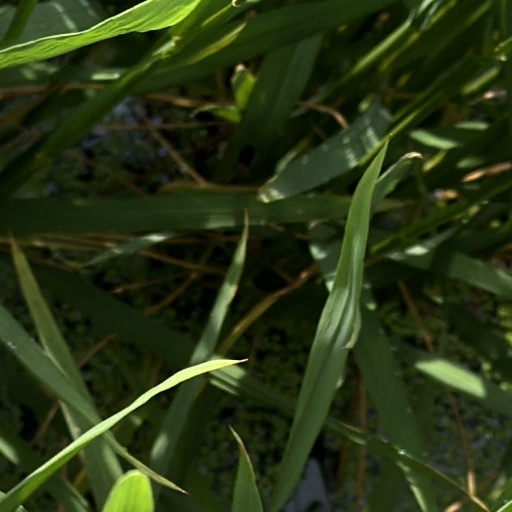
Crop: rice